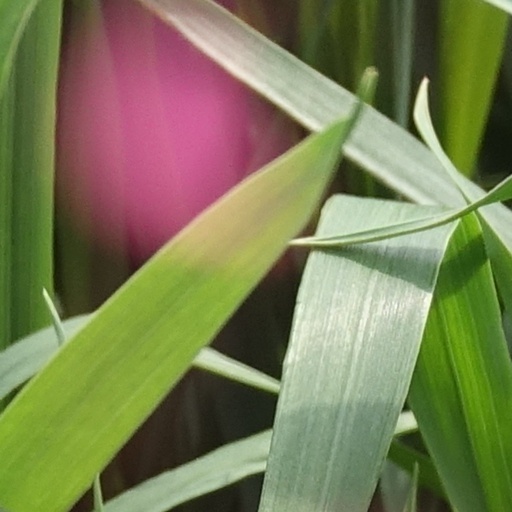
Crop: wheat